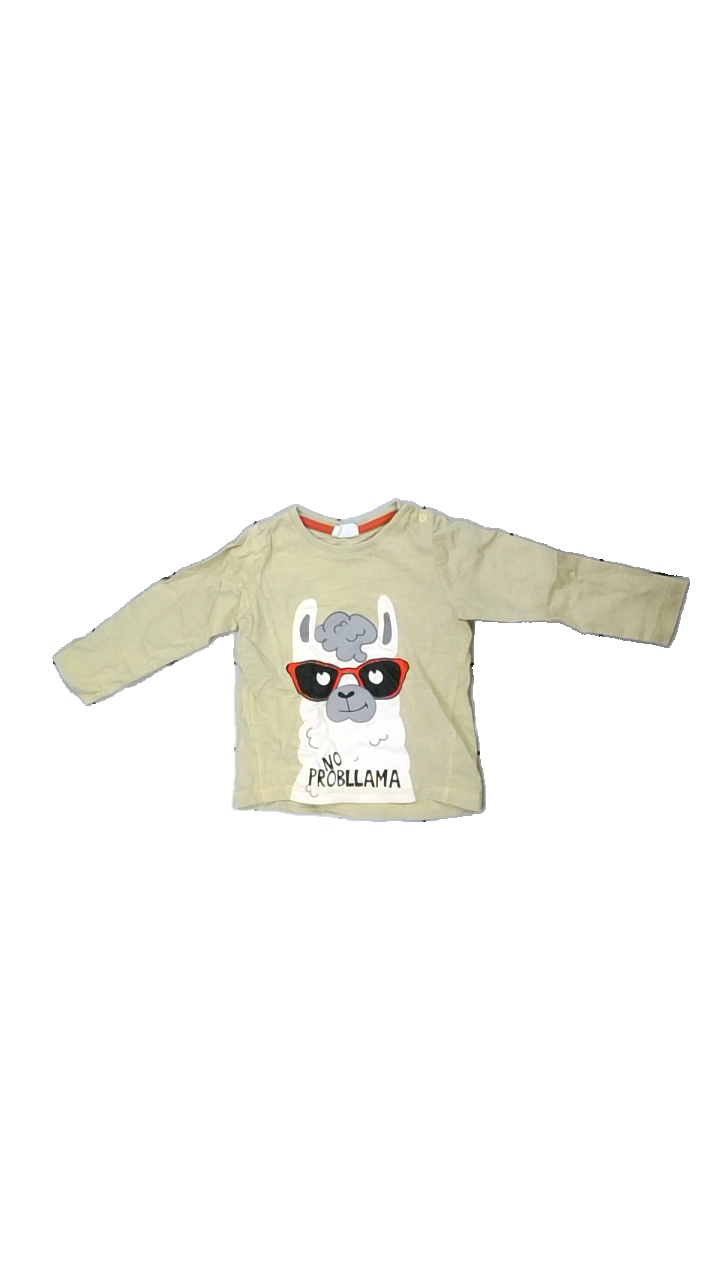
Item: Top (Children)
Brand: Kappahl
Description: top med tryck
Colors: Green, White, Grey, Red, Black
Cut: C-collar
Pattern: Animal print
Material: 100% bomull
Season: All
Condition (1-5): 5
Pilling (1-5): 5
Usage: Reuse
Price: <50